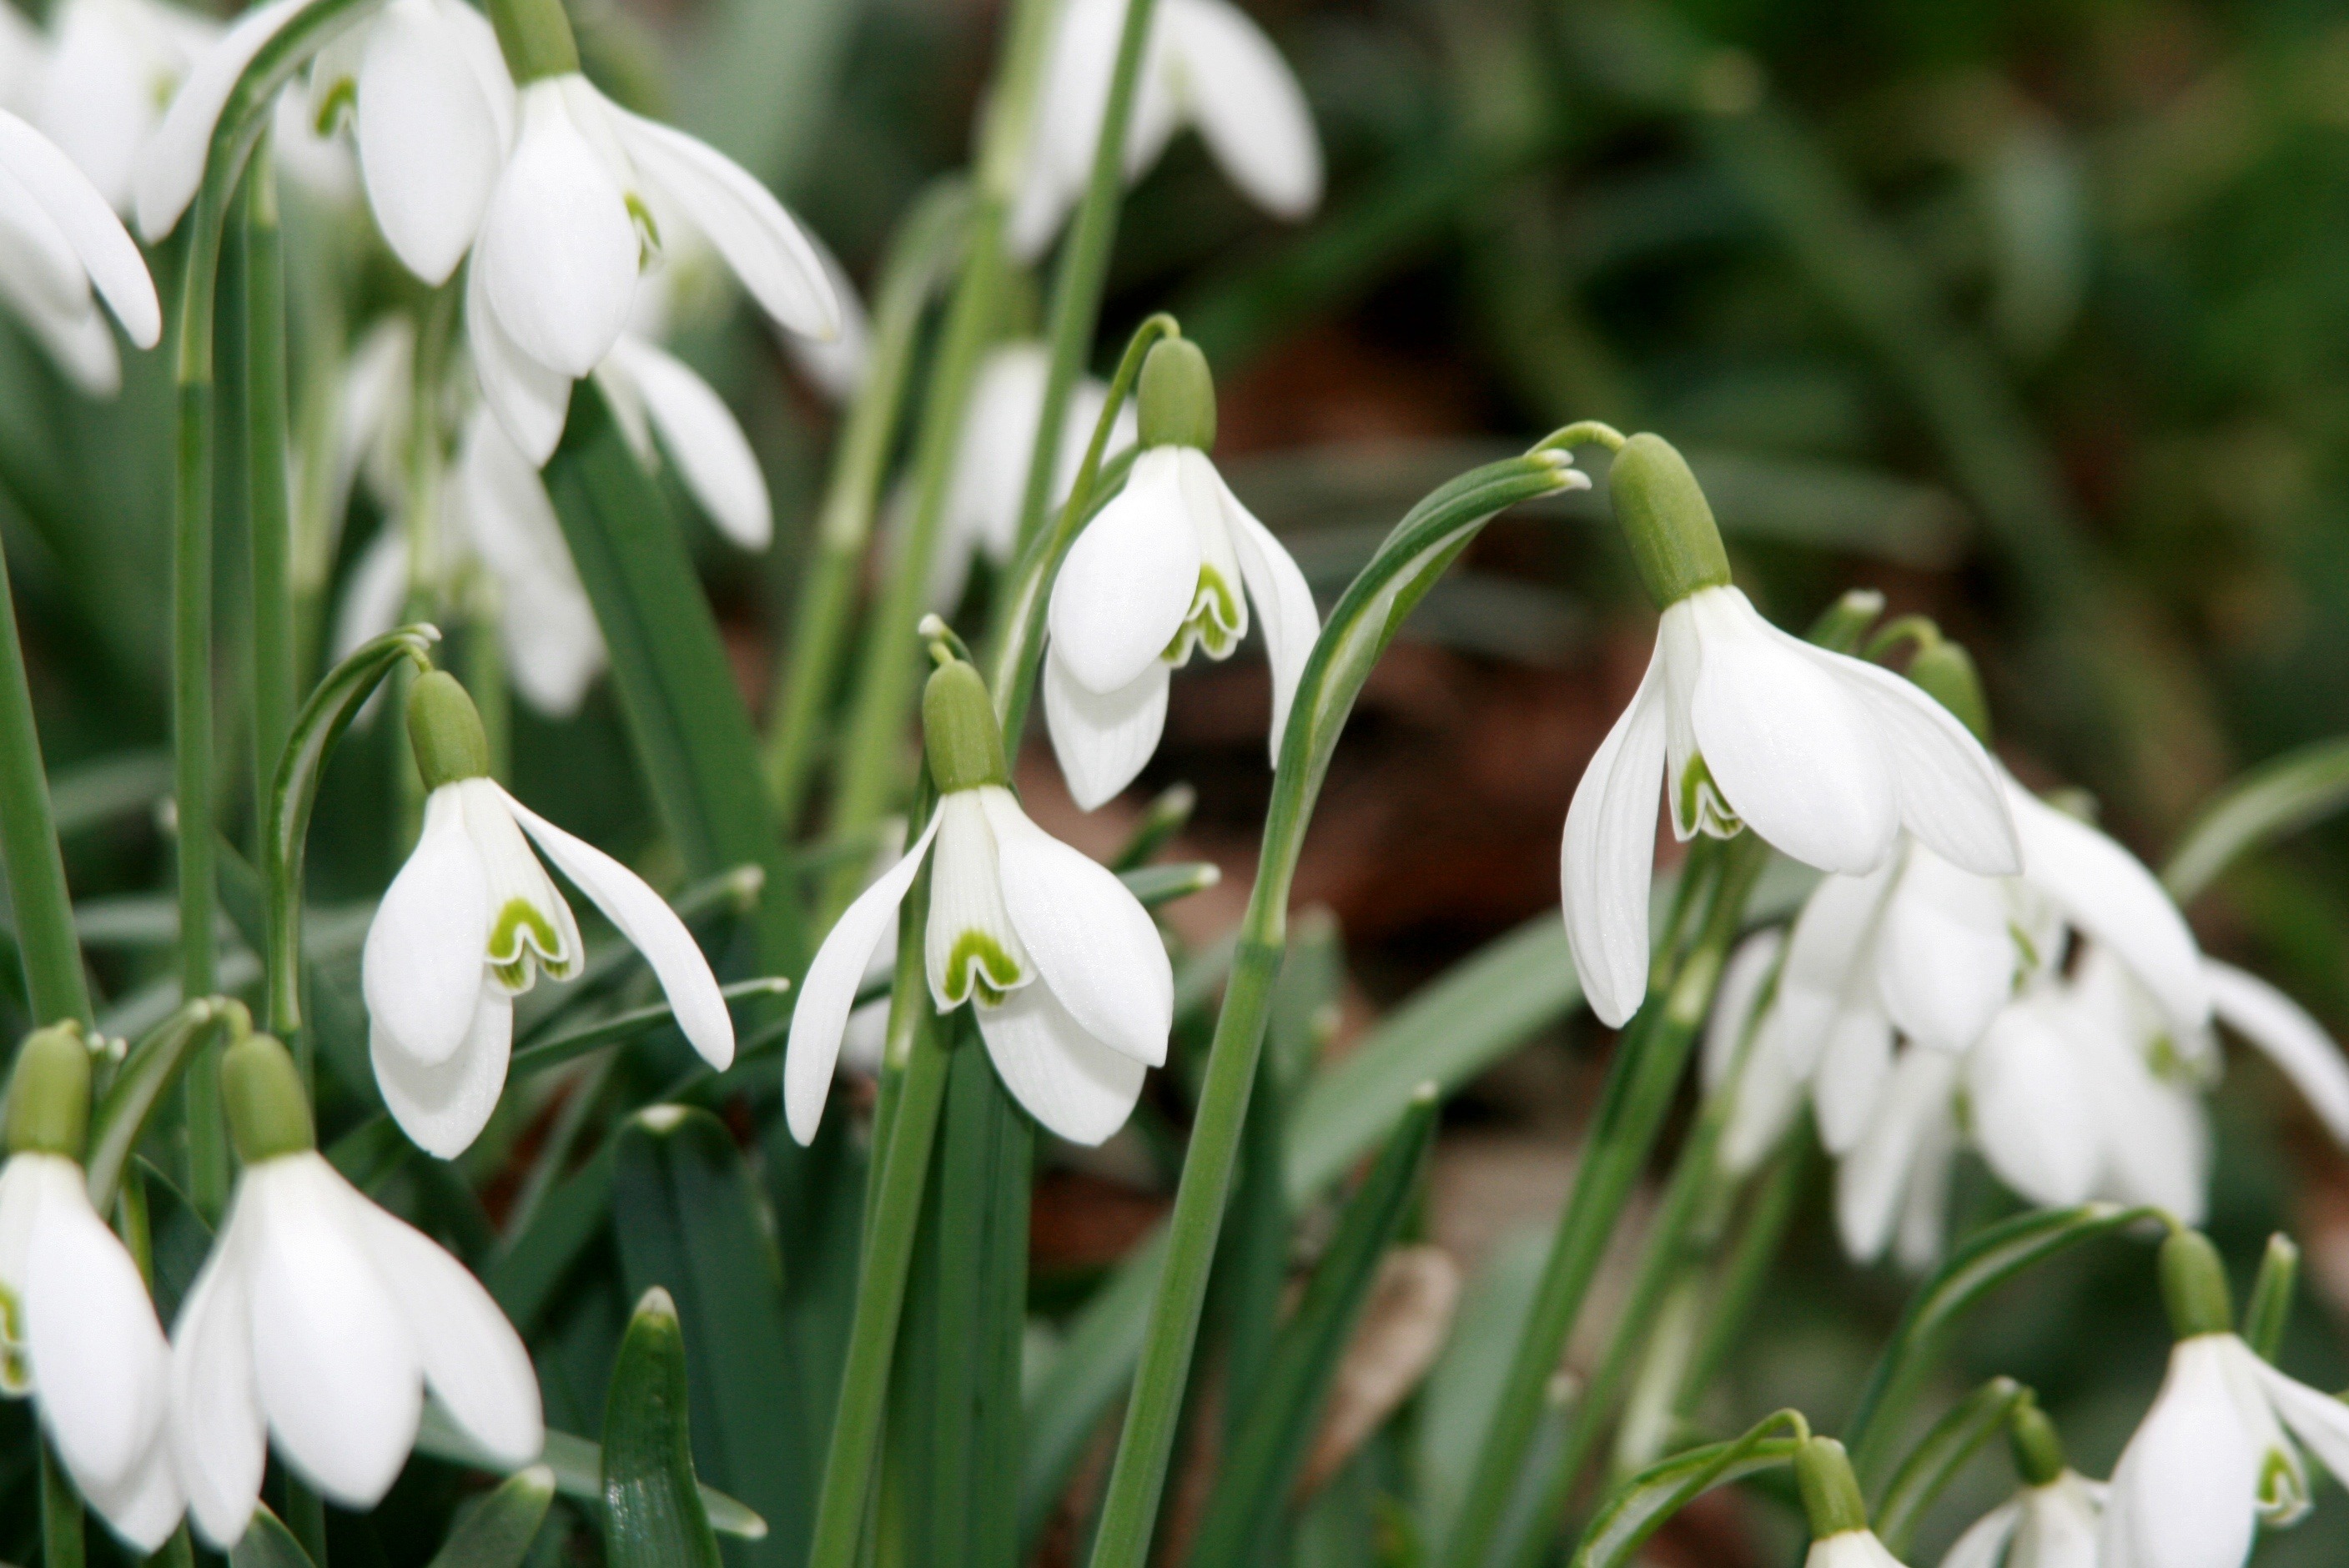
nature, blossom, plant, flower, bloom, idyllic, botany, beautiful, snowdrop, galanthus, flowering plant, signs of spring, amaryllidaceae, land plant, spring knotenblume, maerzgloeckchen, leucojum vernum